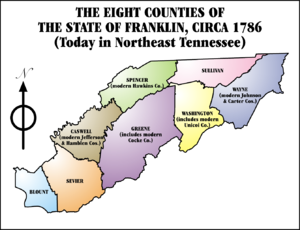
Chickamauga / Chickamaugakrigene
De otte counties i det nordøstlige Tennessee, som fra 1784 til 1788 havde løsrevet sig fra unionen, og som etablerede sig som selvstændig stat.
Chickamaugaerne, eller Lower Cherokees, som de også blev kaldt, var en gren af cherokeserstammen, som skilte sig ud fra resten af stammen i den sidste fjerdedel af 1700-tallet på grund af uoverensstemmelser omkring forholdet til de hvide, ikke mindst forholdet til indbyggerne i de nydannede United States of America, som gruppen var stærk modstander af. Gruppen støttede under den amerikanske uafhængighedskrig de britiske loyalister i kampene mod de oprørske kolonister.